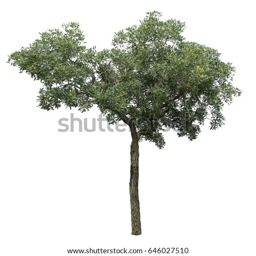
tree isolated on a white background .